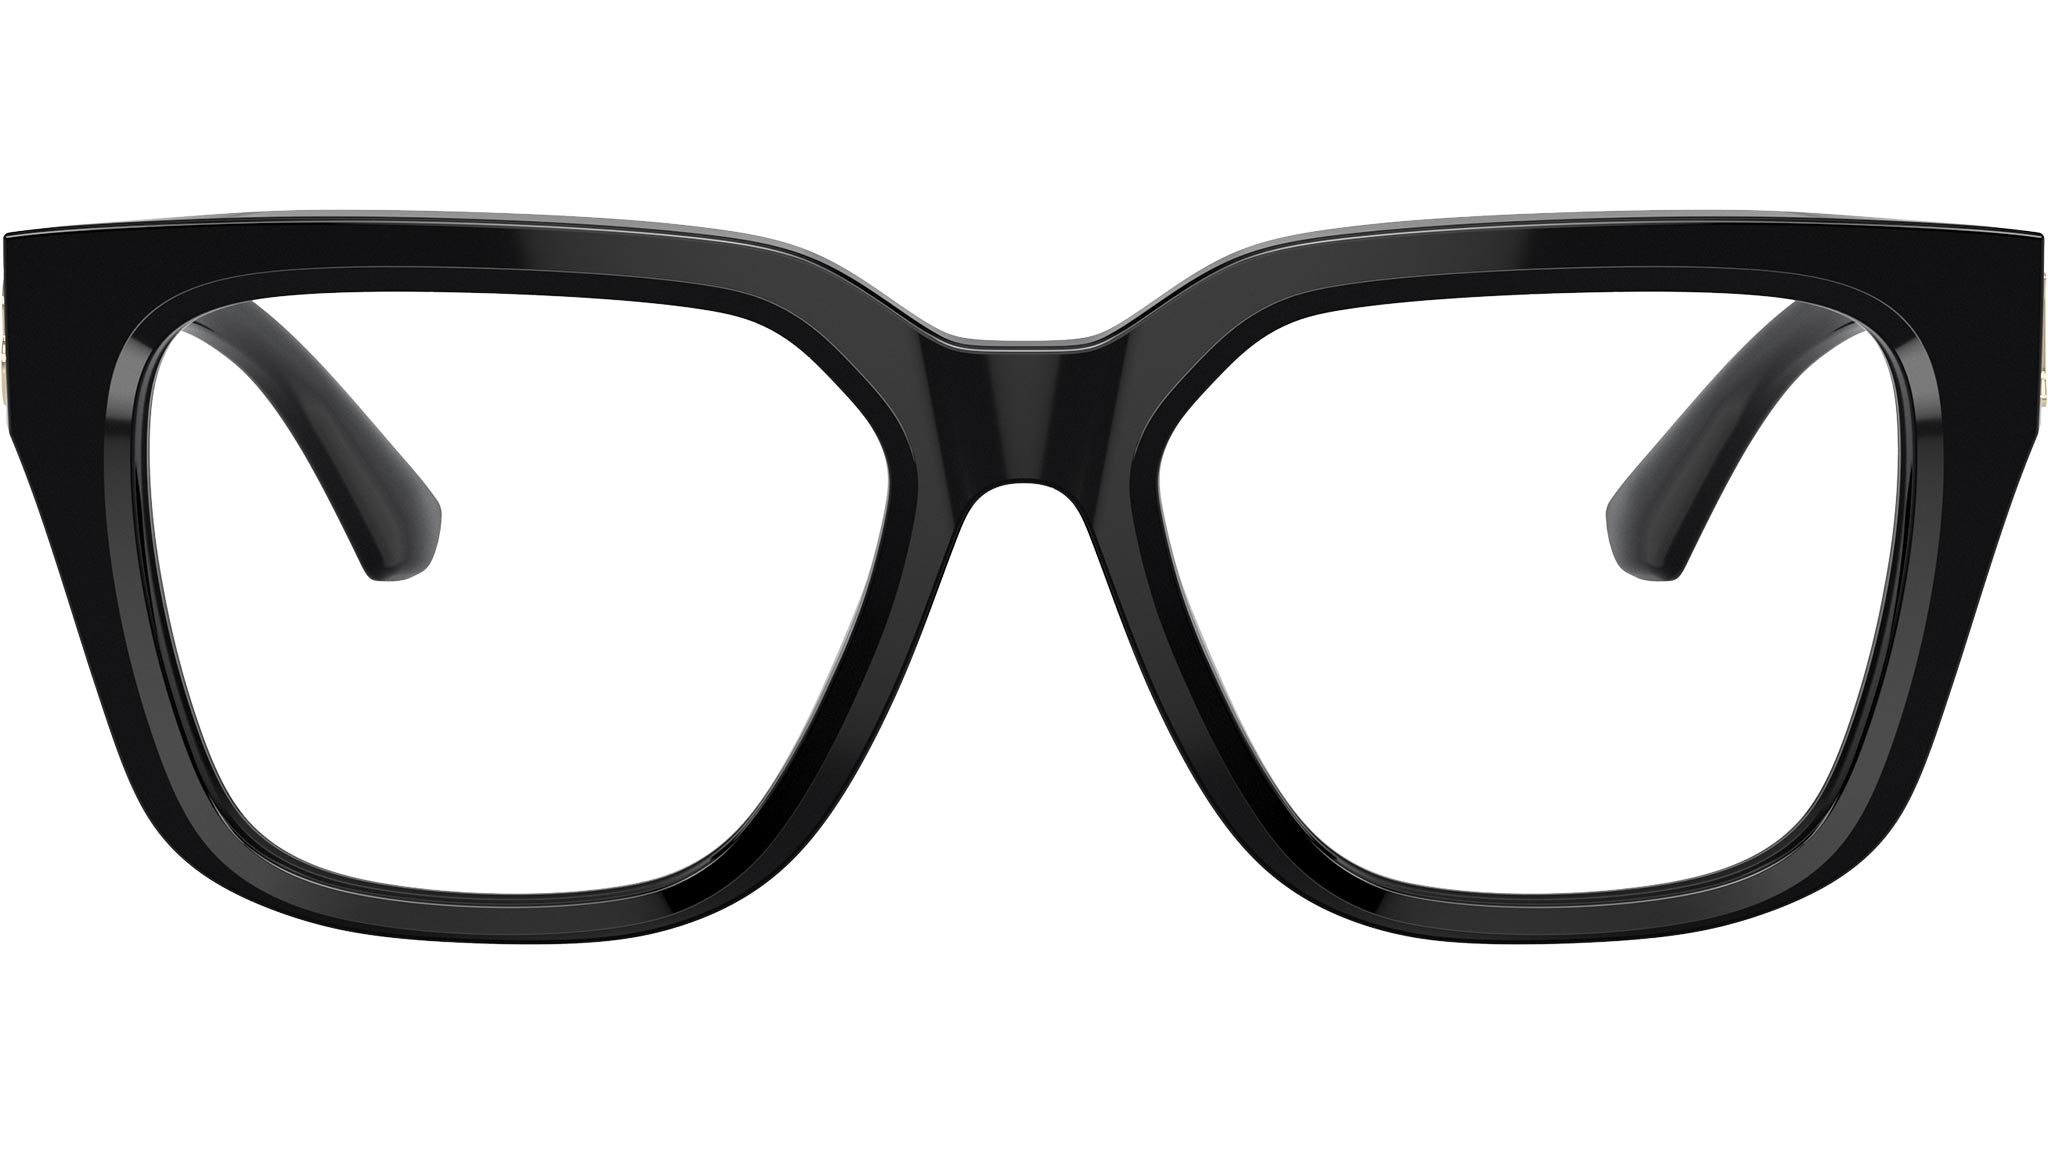
BE2403 3001 Black
Occhiali da vista Burberry linea TB Evolution modello BE2403 codice colore 3001 con montatura full rim in acetato nero e lenti demo. Scopri l'essenza del più tradizionale stile britannico con gli occhiali da vista firmati Burberry, un'accattivante collezione eyewear di montature originali, da uomo e da donna. Burberry offre una selezione accurata di silhouette classiche e montature contemporanee, adatte a soddisfare le più diverse preferenze. Dagli eleganti modelli full-rim a quelli semi-rimless, la varietà di montature in acetato o in metallo esprime tutta la raffinatezza del brand. Fin dalla sua fondazione nel 1856, Burberry è il simbolo globale del lusso britannico, rinomato per il suo ricco patrimonio e la passione per la vita all'aria aperta. Oggi, guidata dal direttore creativo Daniel Lee, Burberry continua a ridefinire il panorama della moda, interpretando lo stile britannico moderno, con i suoi codici distintivi e i suoi modelli iconici.
Brand: Burberry
Category: Health & Beauty > Personal Care > Vision Care > Eyeglasses